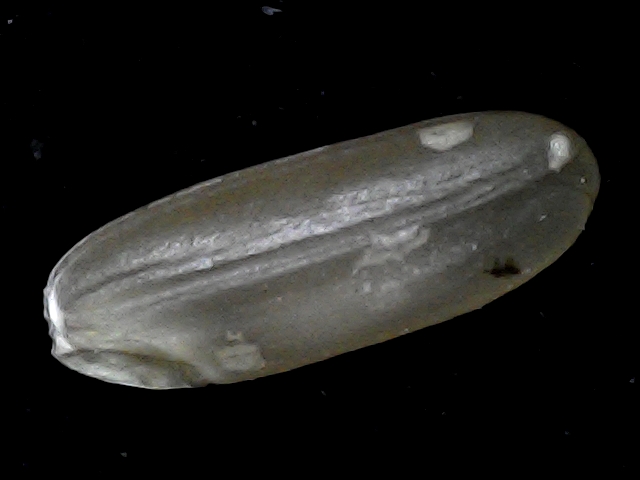
Rice variety: BR23